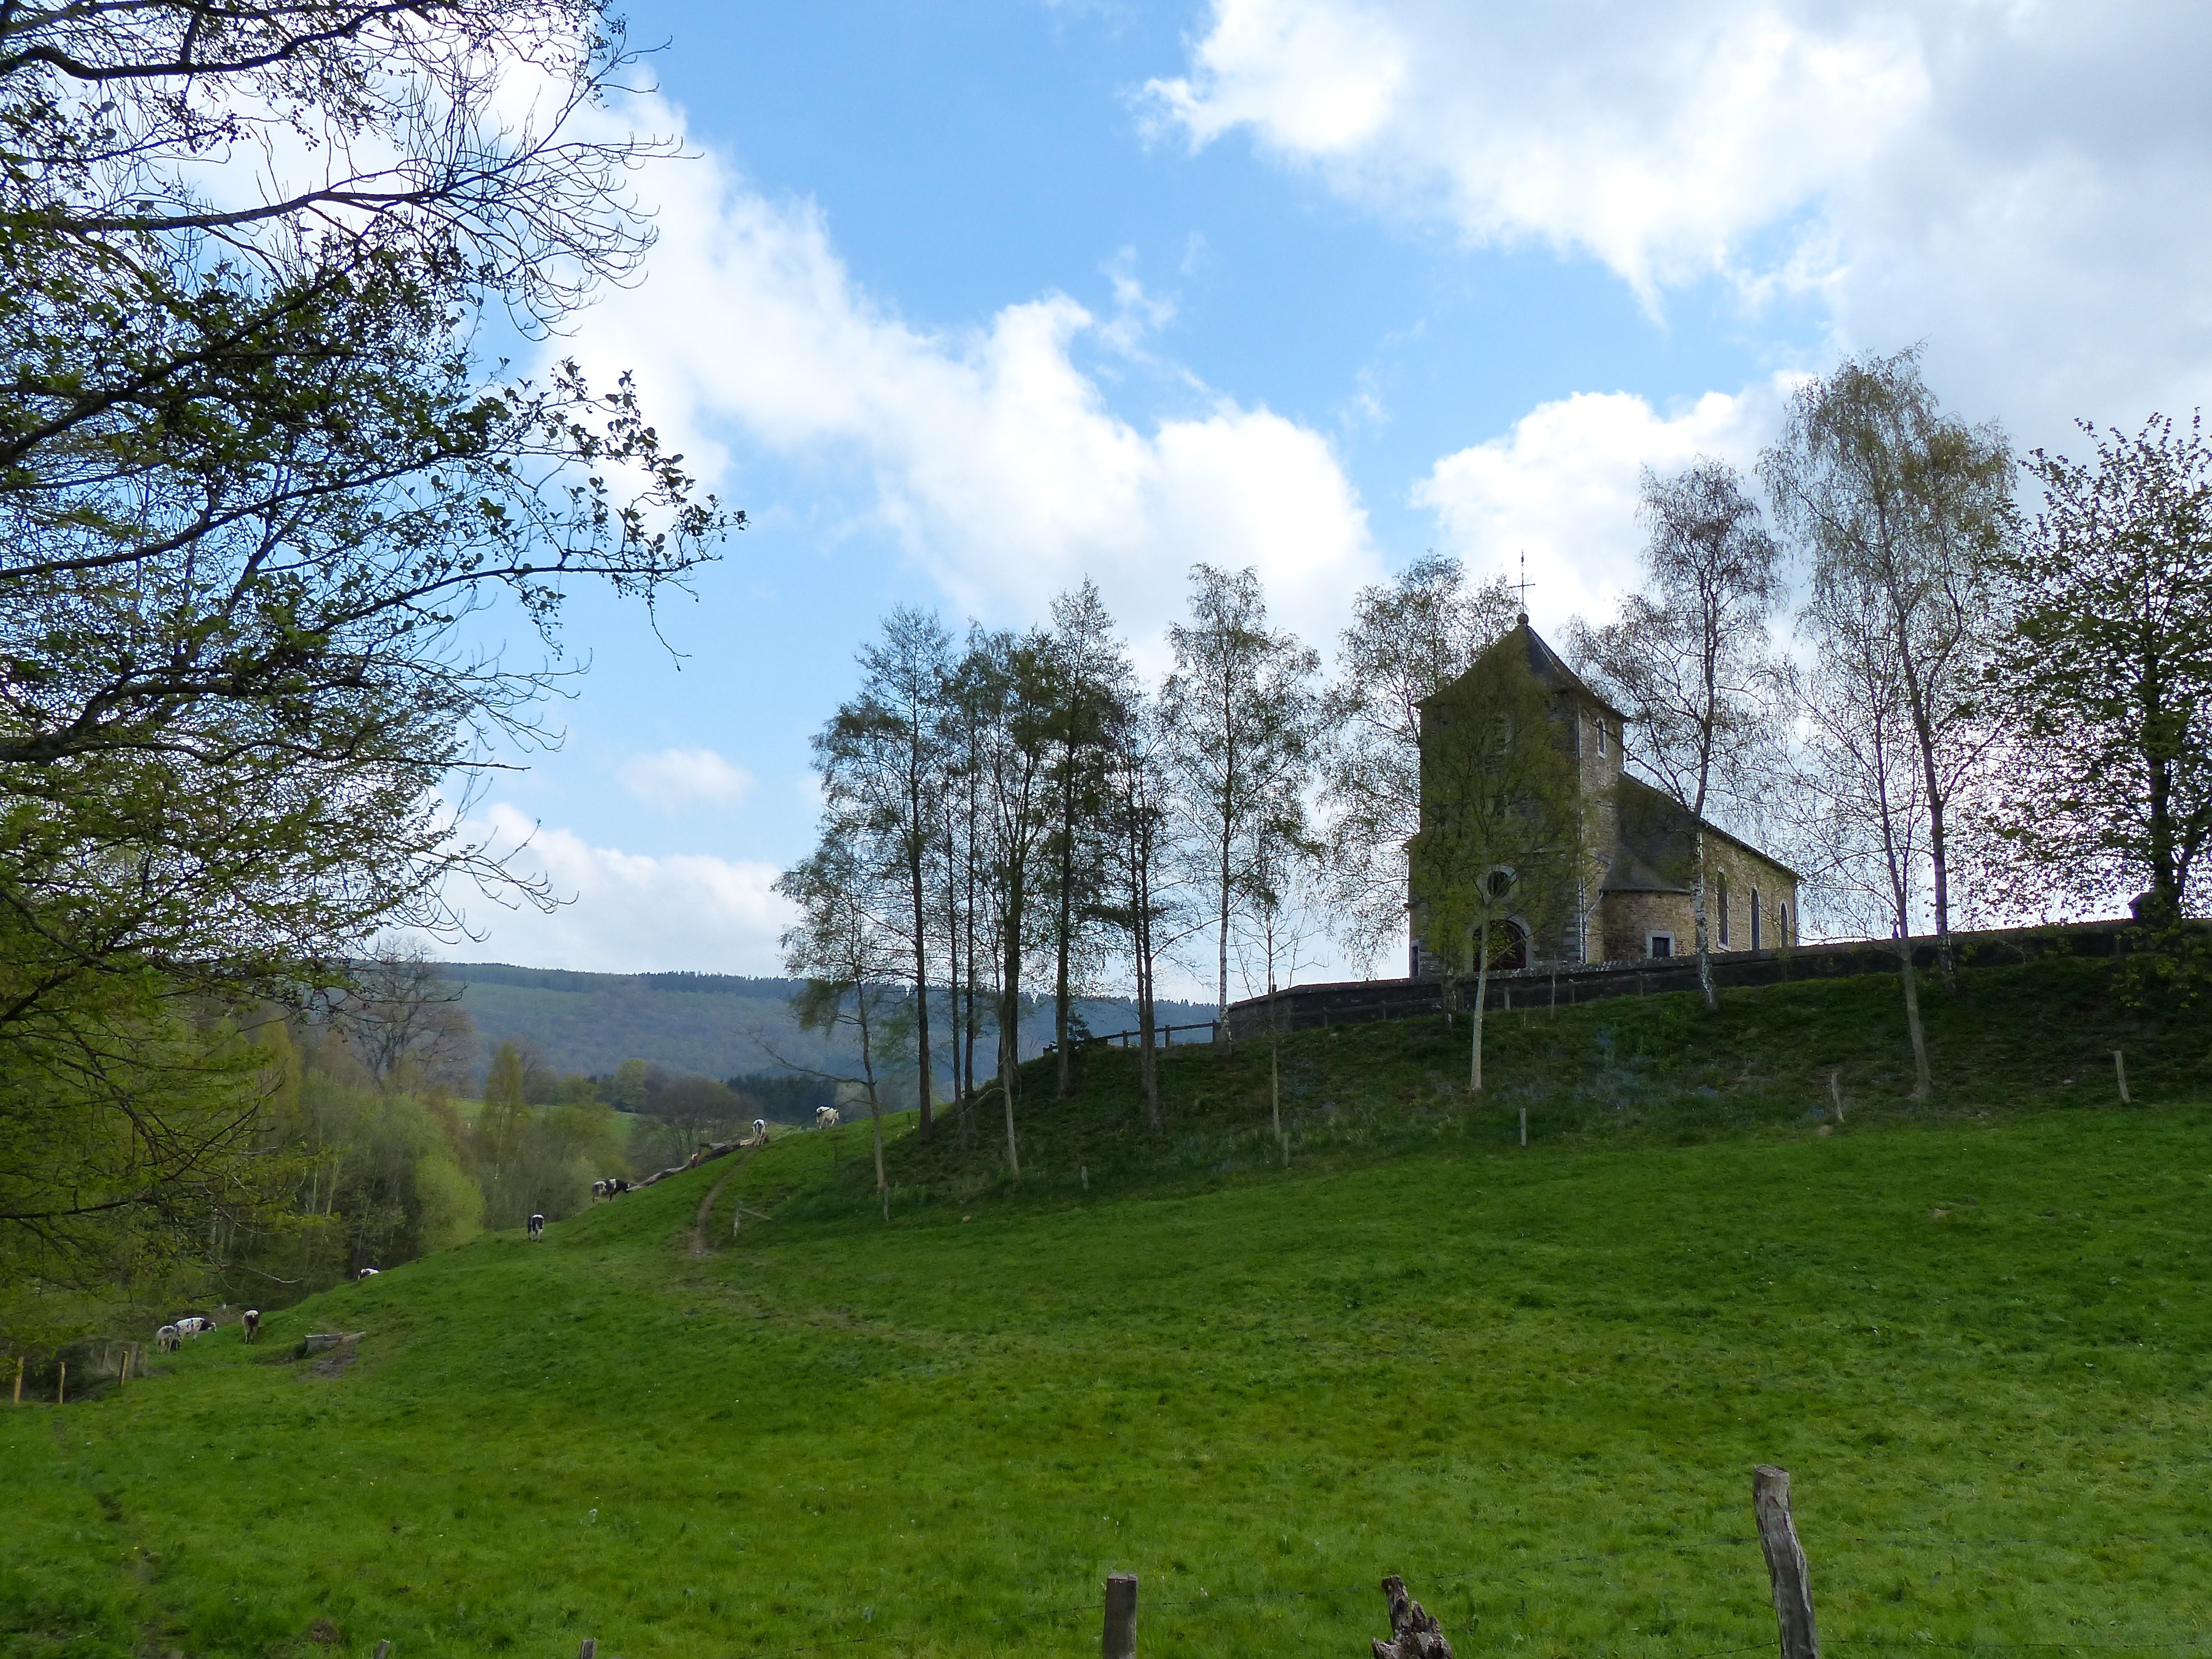
landscape, tree, nature, grass, plant, hiking, farm, lawn, meadow, house, hill, flower, old, travel, village, europe, spring, pasture, church, belgium, estate, woodland, leica, ardennes, stoumont, rural area, woody plant